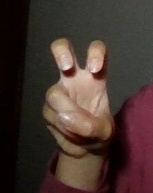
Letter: toot